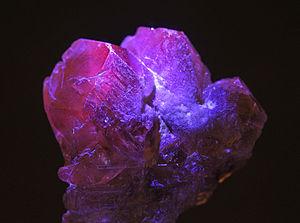
Cristal de chrysobéryl sous rayonnement UV